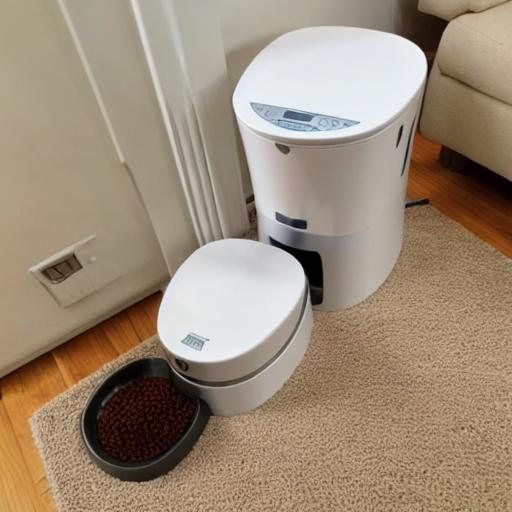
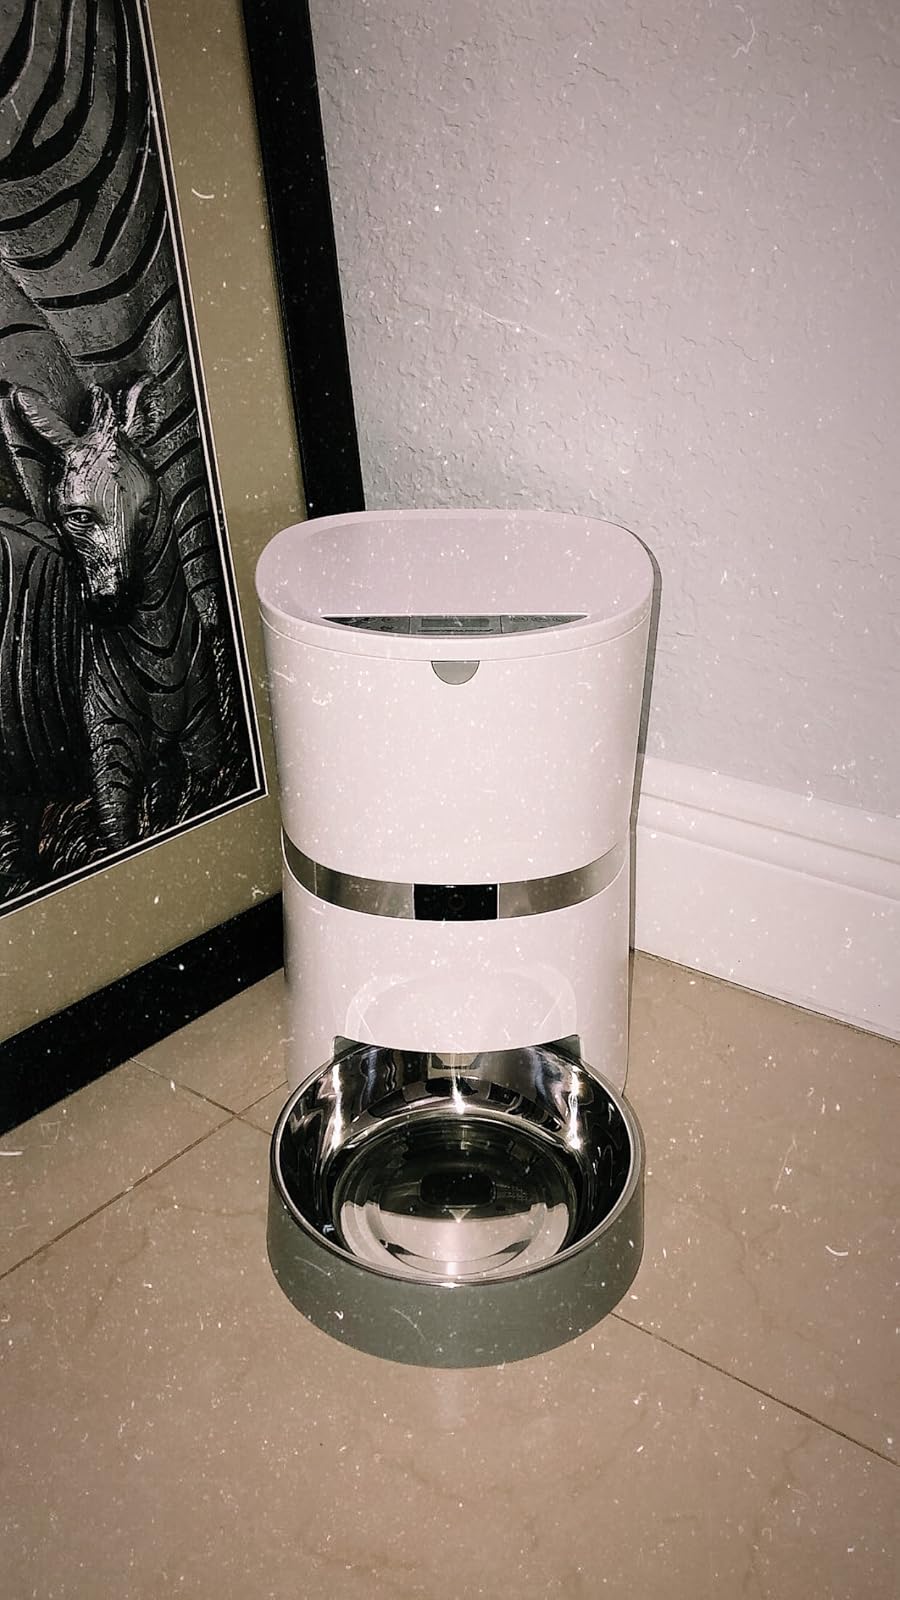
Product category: items_feeder
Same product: no